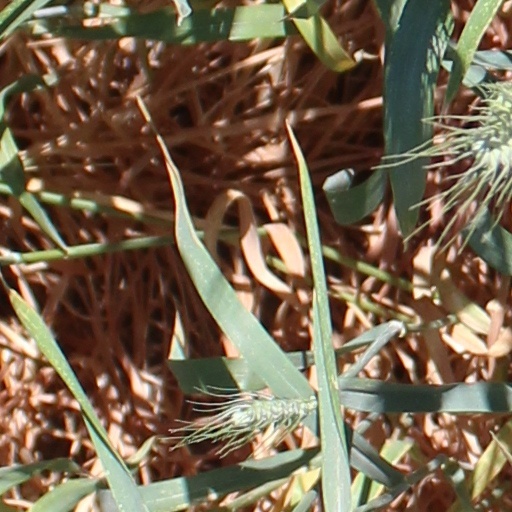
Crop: wheat